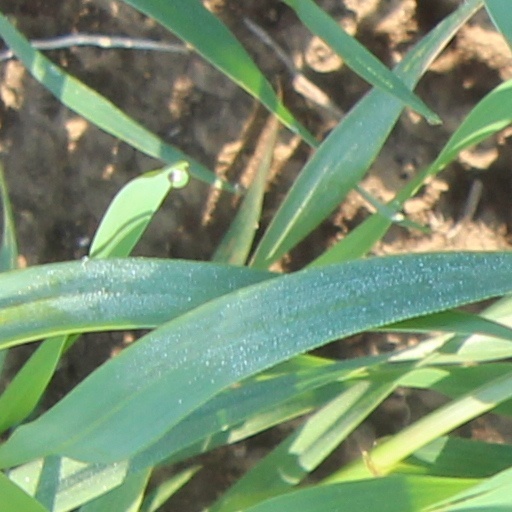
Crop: wheat